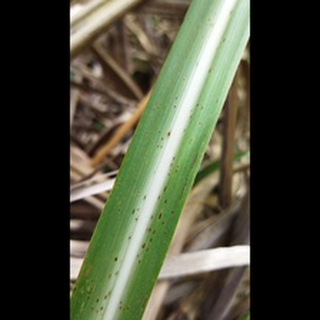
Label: sugarcane_rust